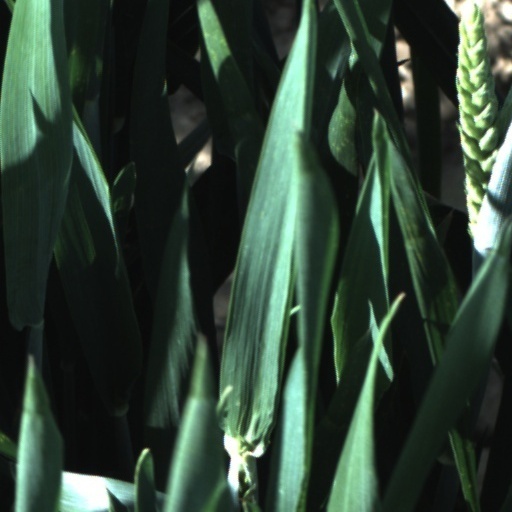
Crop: wheat